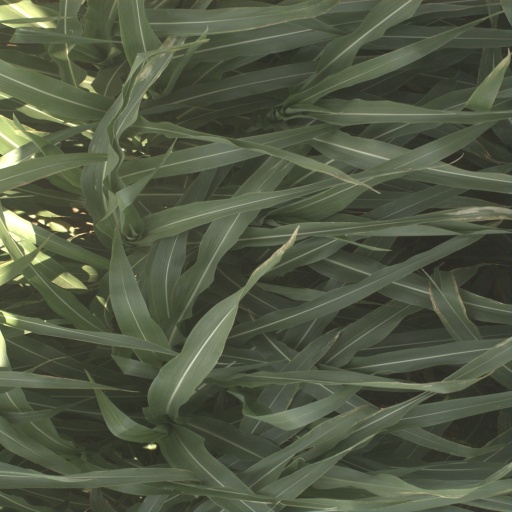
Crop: sorghum